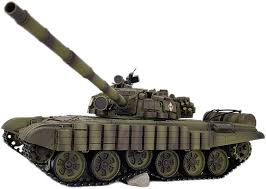
Label: T-72